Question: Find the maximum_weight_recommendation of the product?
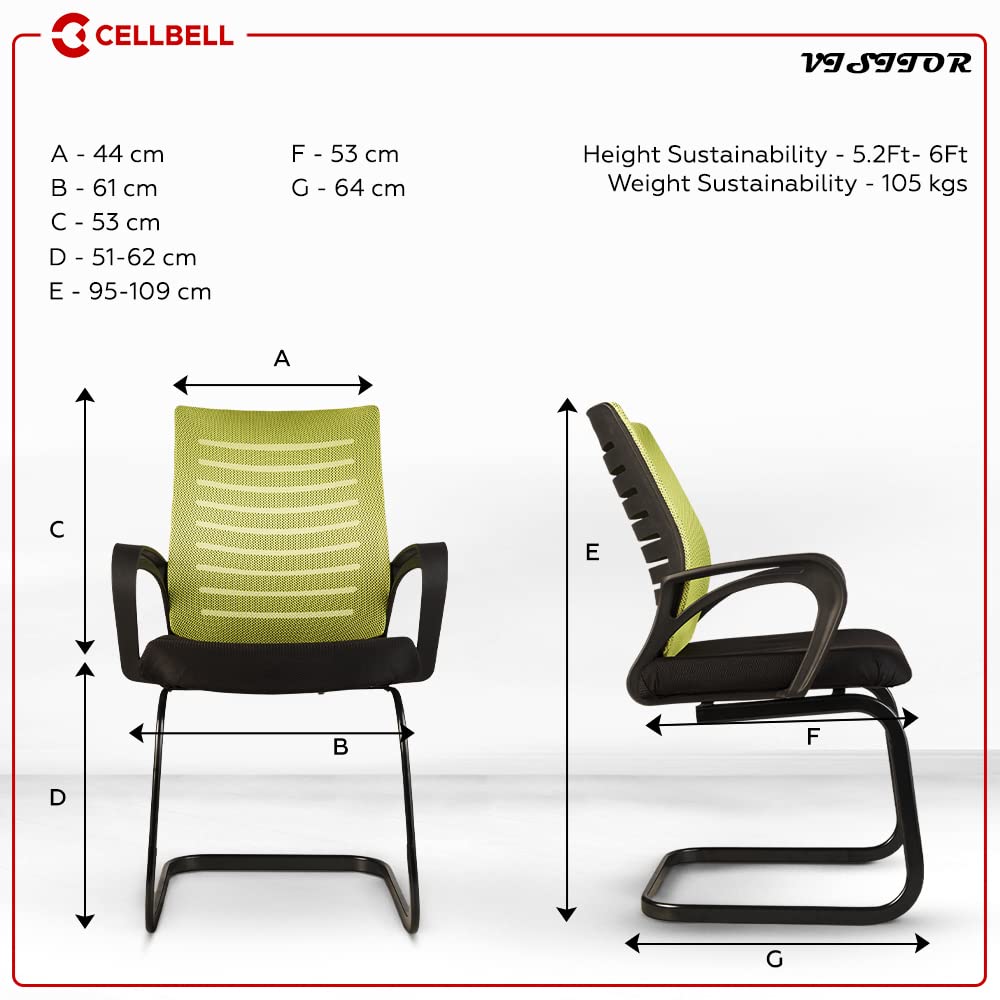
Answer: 105 kilogram